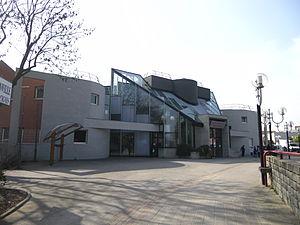
Conservatoire de musique aulnay sous bois
Aulnay-sous-Bois est une commune française située dans le département de Seine-Saint-Denis en région Île-de-France. Ses habitants sont appelés les Aulnaysiens.